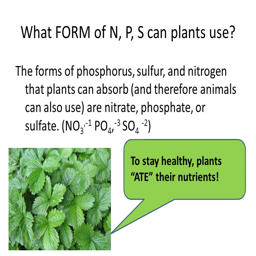
what form of n , person can plants use .